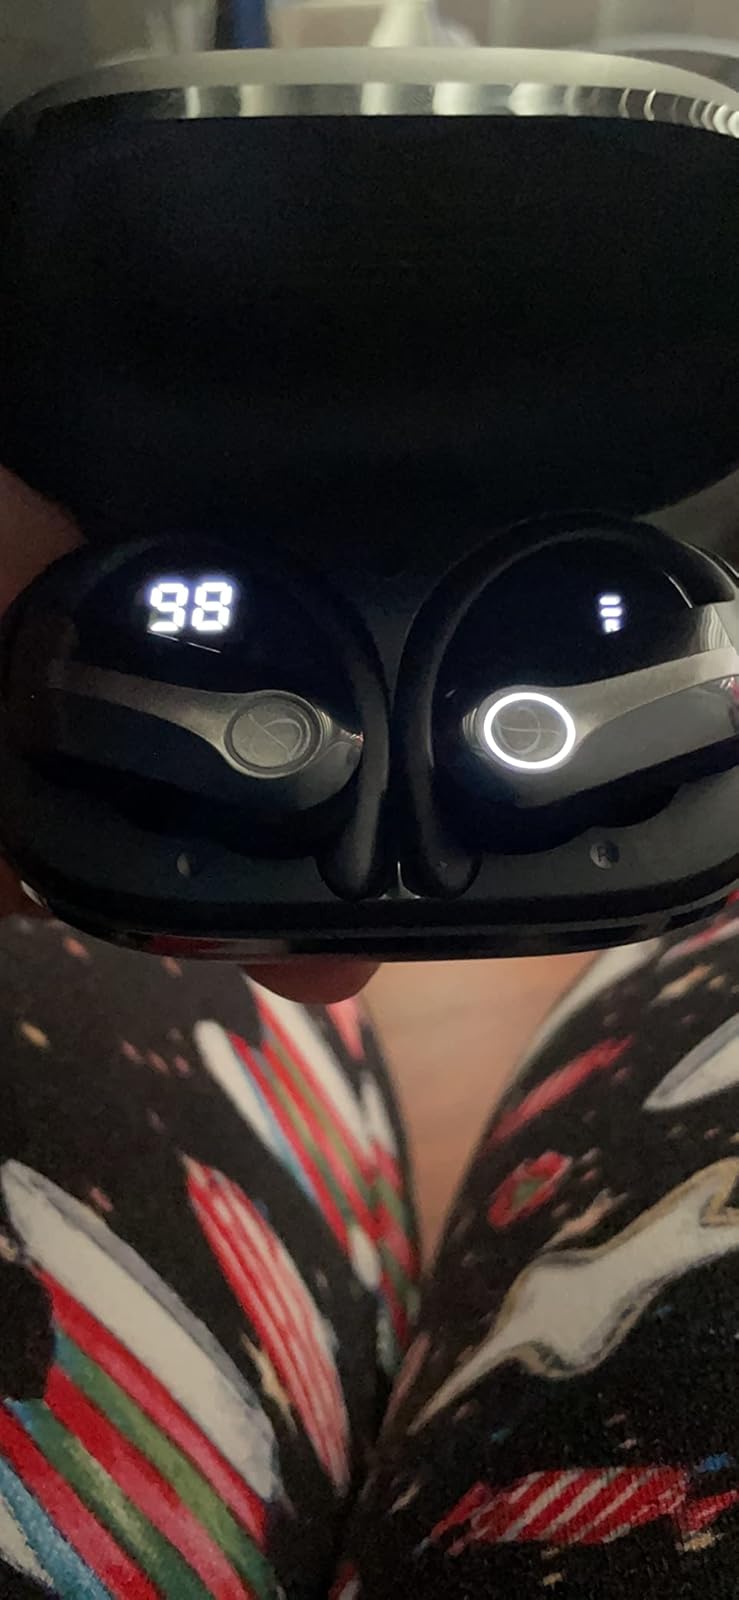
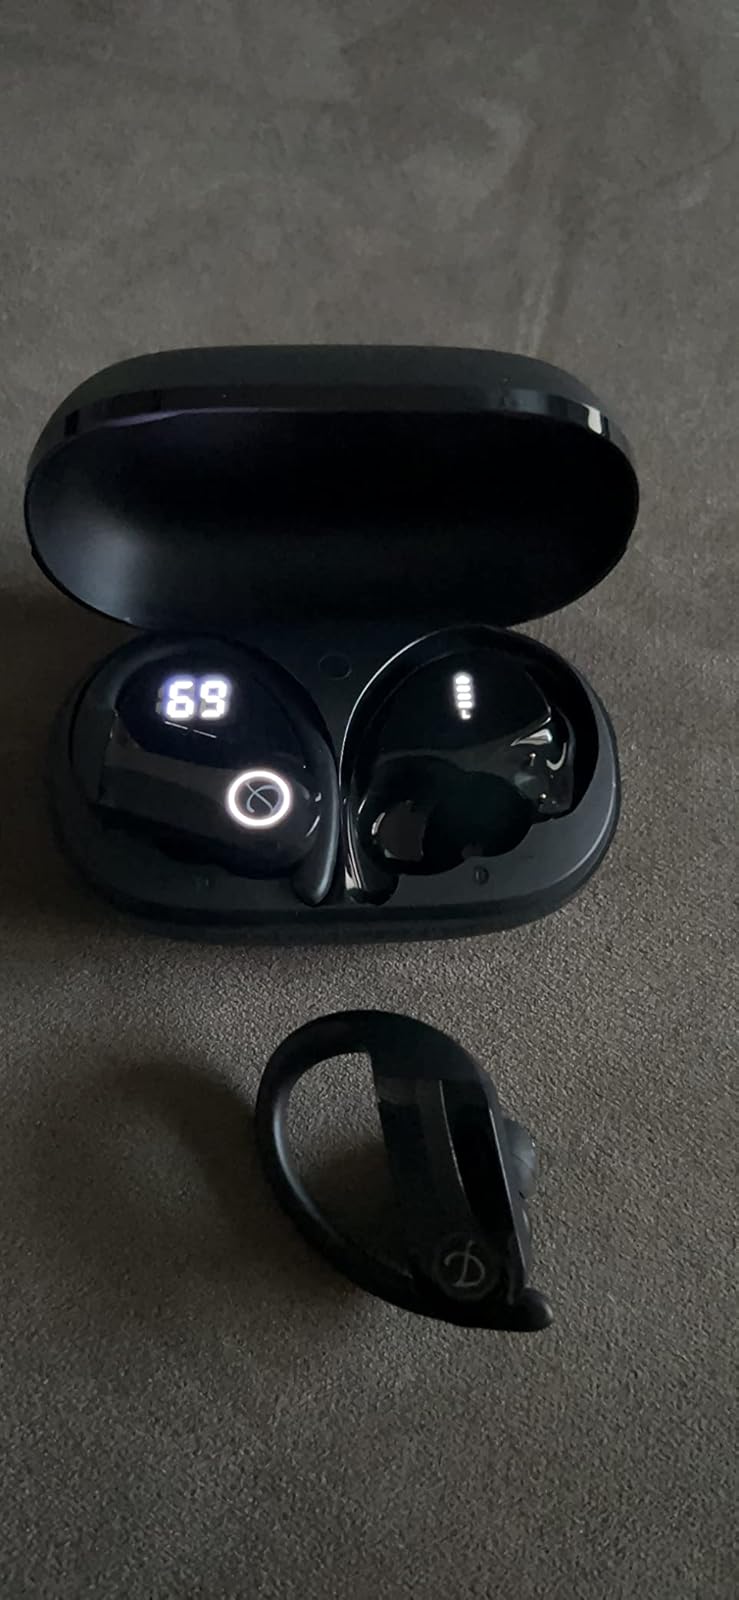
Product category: earbuds
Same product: yes